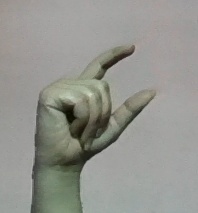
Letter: dal